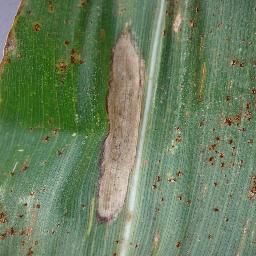
Label: Corn_(Maize)___Northern_Leaf_Blight